IBM SSEC

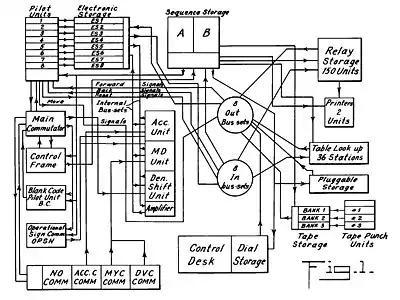
IBM SSEC block diagram

The IBM Selective Sequence Electronic Calculator (SSEC) was an electromechanical computer built by IBM. Its design was started in late 1944 and it operated from January 1948 to August 1952. It had many of the features of a stored-program computer, and was the first operational machine able to treat its instructions as data, but it was not fully electronic.